Lingzhi Yügyal Dzong

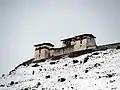
Lingzhi Yügyal Dzong, Bhutan

Lingzhi Yügyal Dzong, is an important Drukpa Kagyu monastery and administrative center situated at an altitude of 4150 metres in Lingzhi, Thimphu District, Bhutan. There are about thirty monks headed by a Lama Neten (head of a district monastic body) resident in the Dzong. The office of the Drungpa (sub-district administrator) is also housed in the Dzong.